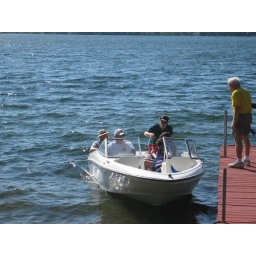
boys in the boat